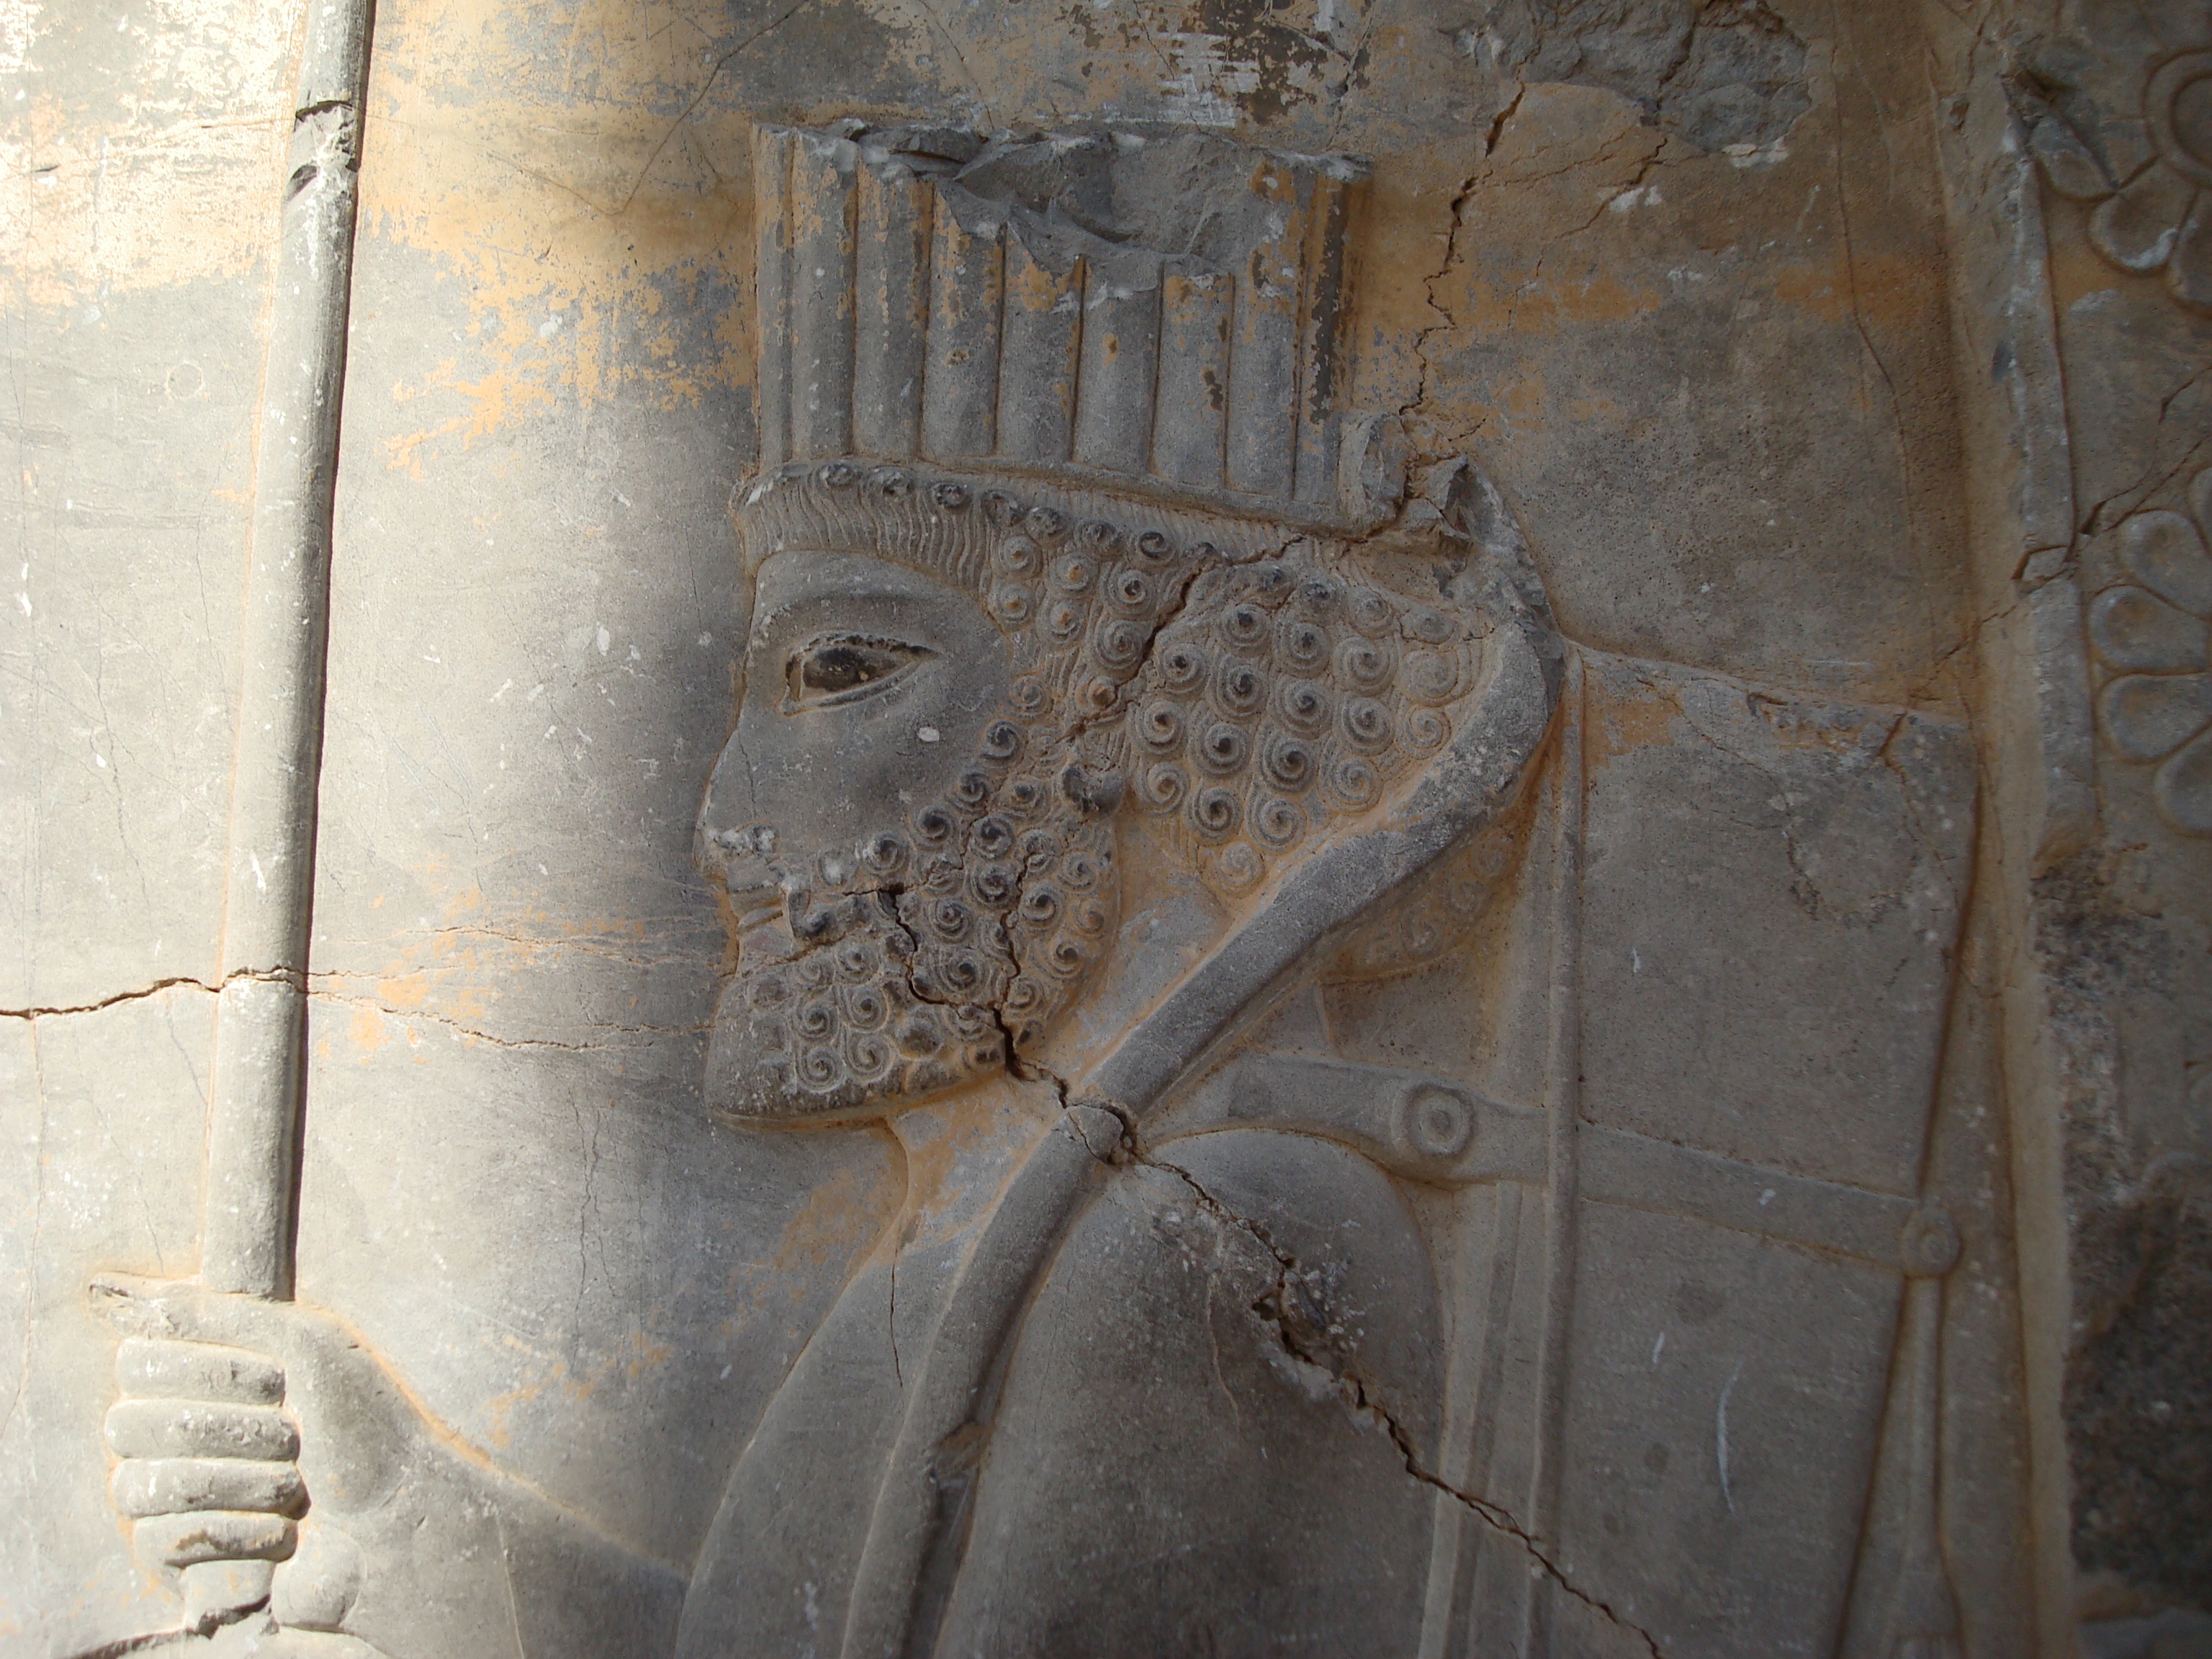
persia, iran, shiraz, Achaemenid, Darius, empire, Cyrus, ancient, stone carving, ancient history, carving, relief, history, wall, structure, sculpture, arch